2019 E3 Binckbank Classic

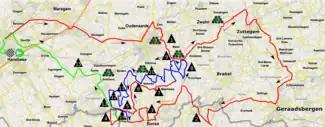
The course of the race

The event was rebranded "E3 BinckBank Classic" due to a sponsorship agreement with Dutch online discount broker BinckBank. However, the race perpetuates its ties with Harelbeke, which continues to host the start and finish. The total distance is , featuring 15 categorized climbs in the Flemish Ardennes and five flat sectors of cobbled roads. Dutch rider Niki Terpstra won the previous edition in 2018.